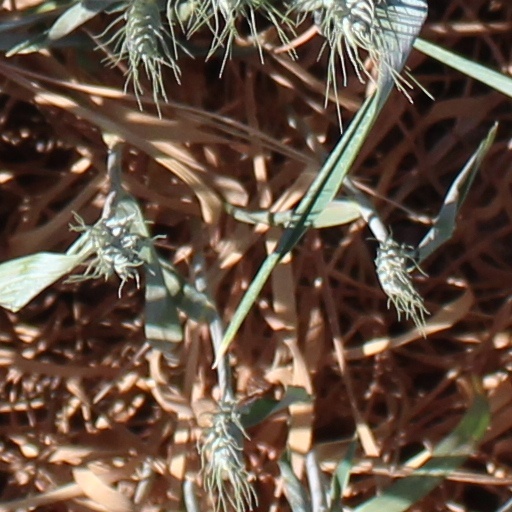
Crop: wheat